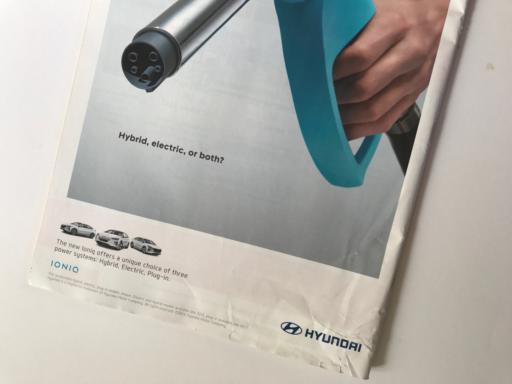
Waste category: paper